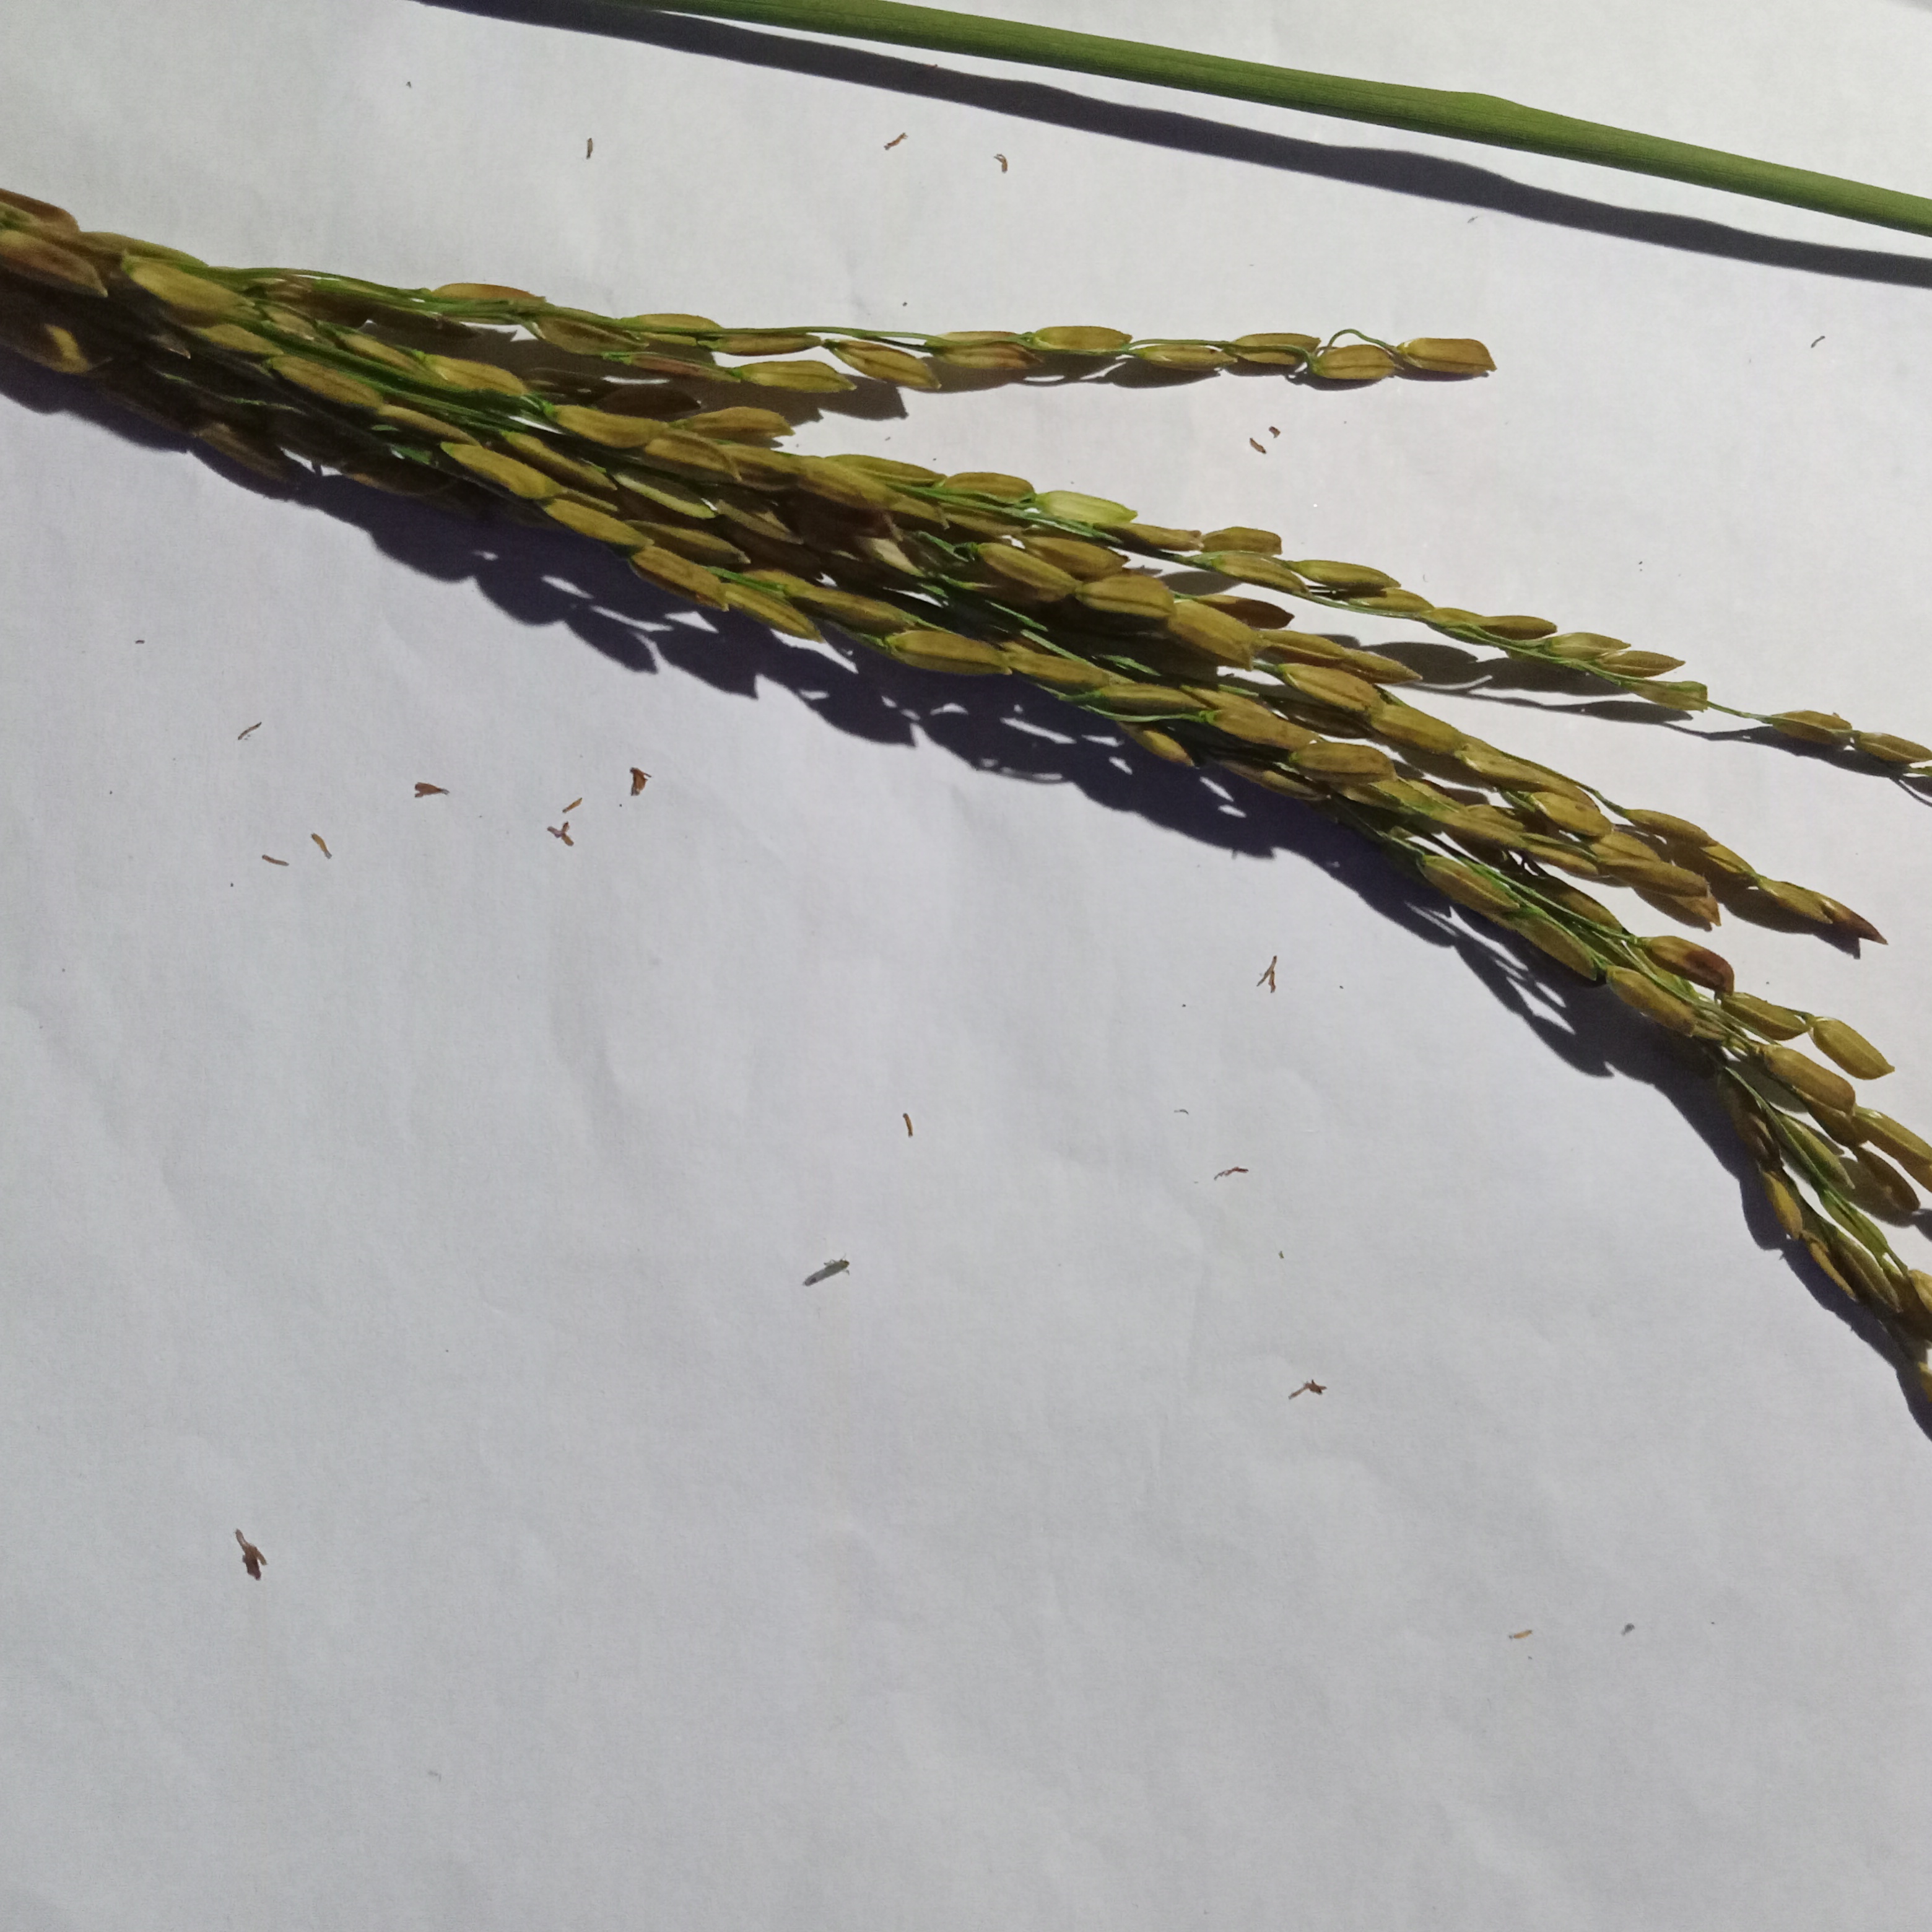
Nhãn: Bệnh Đạo ôn lá và cổ bông (Rice leaf and neck blast)